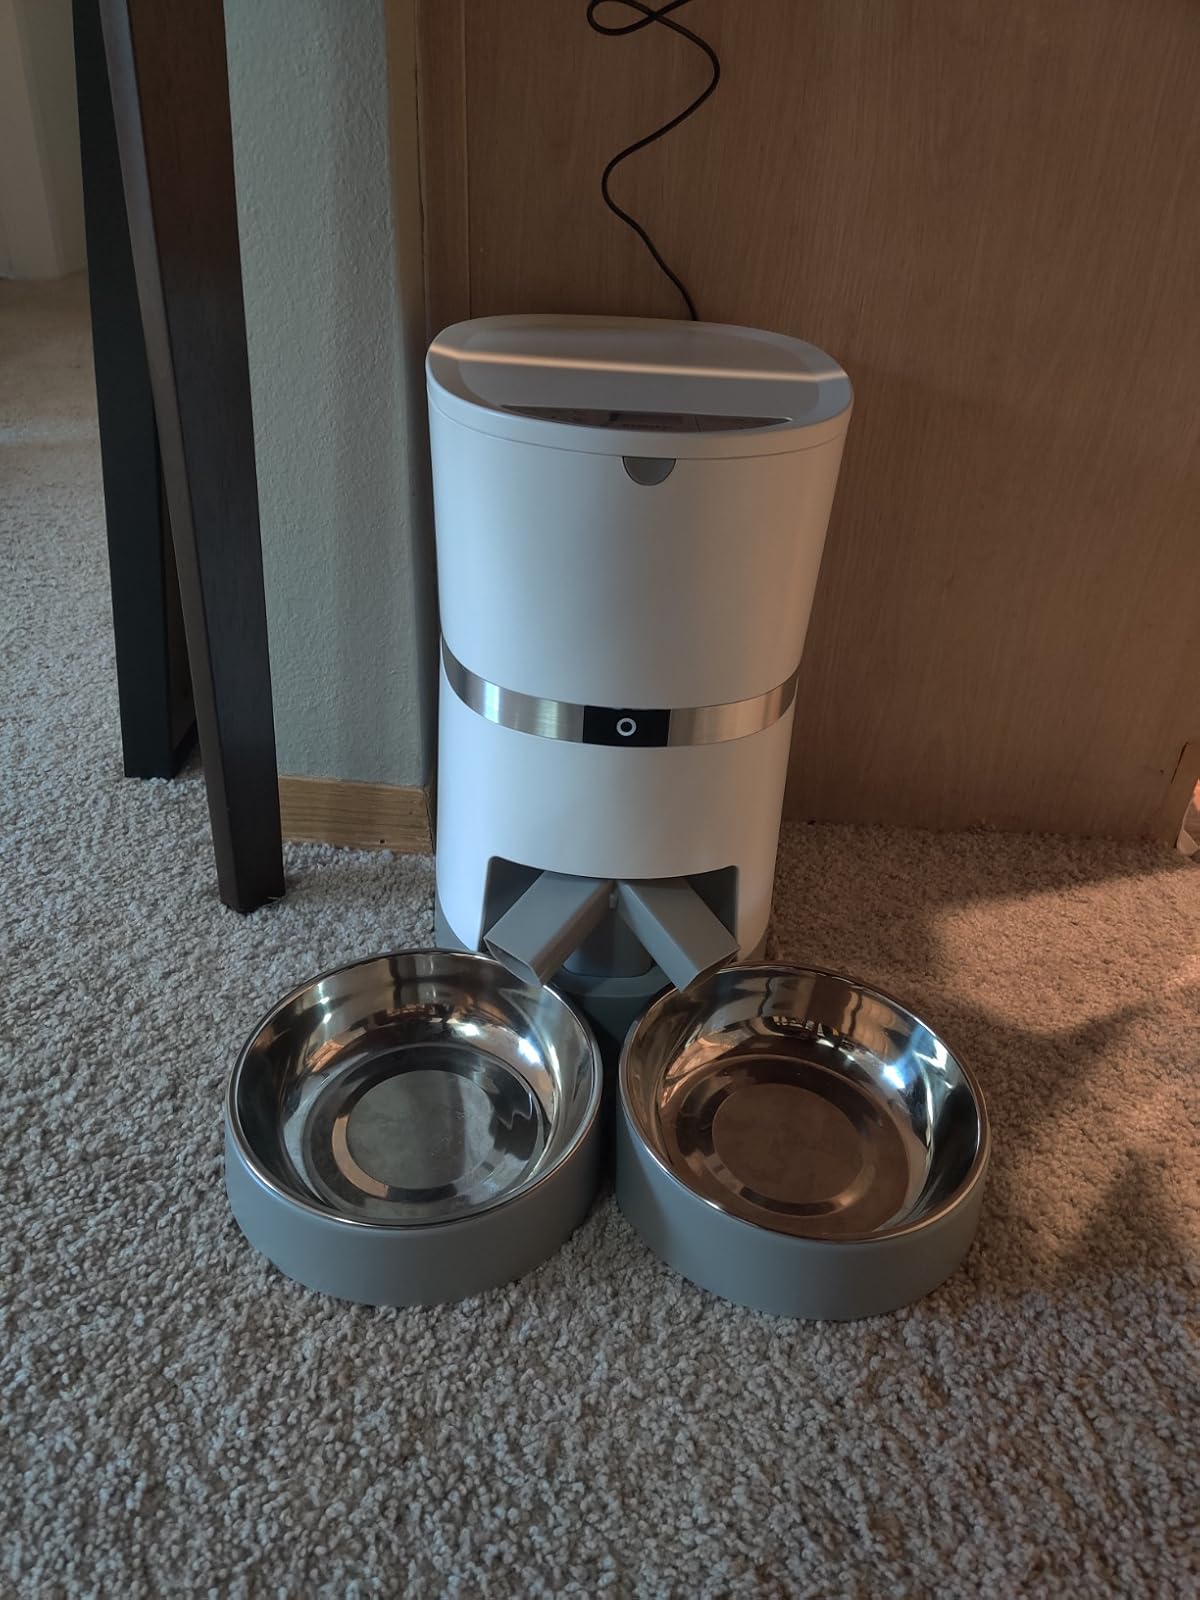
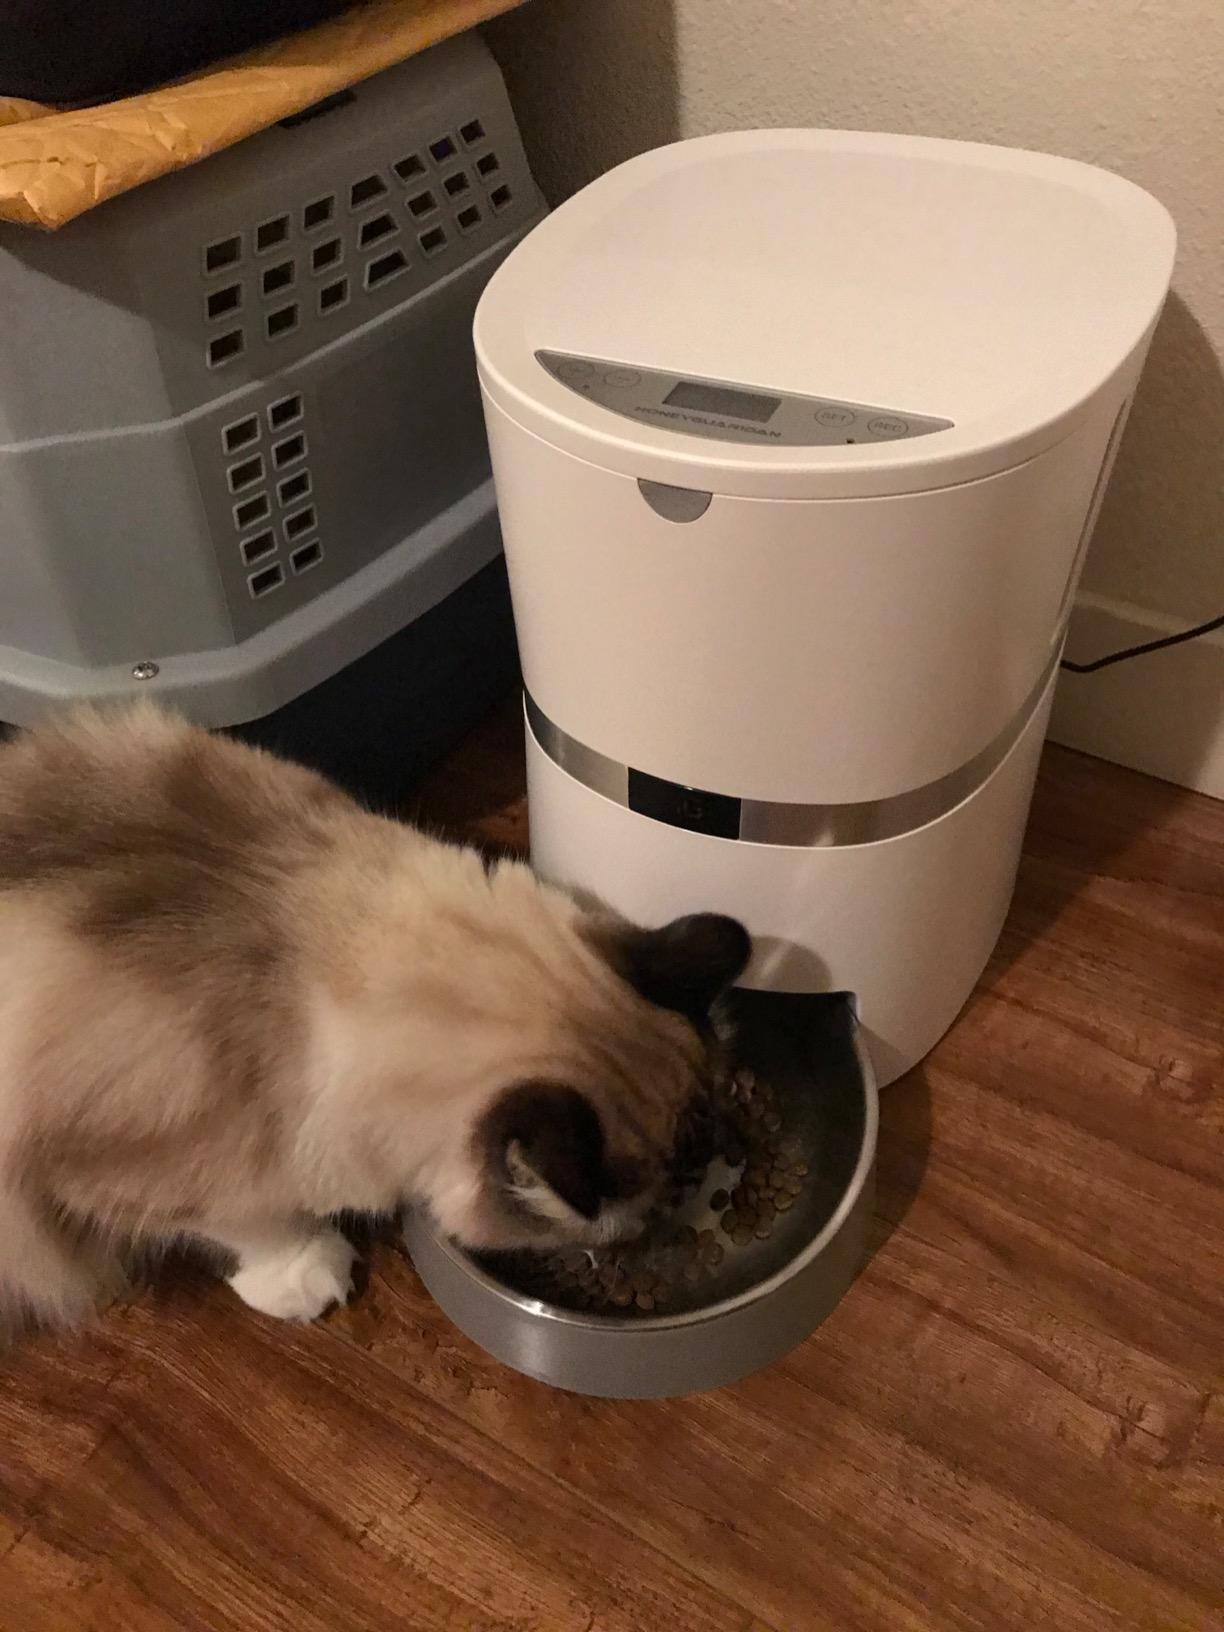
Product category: items_feeder
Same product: no